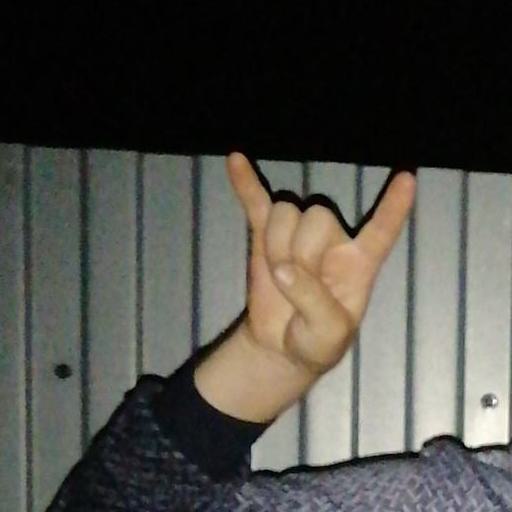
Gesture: rock